Harold A. Lafount

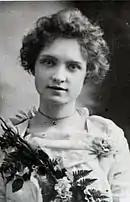
Alma Luella Lafount("née" Robison)

Lafount was born in Aston town within Birmingham, England, on January 5, 1880, the son of Robert Arthur Lafount, originally from Belbroughton, Worcestershire, and mother Emily Ethel (Hewitt). He had at least one sibling, a sister called Elsie. The family came with Mormon missionaries to the United States in 1893 and settled in Utah.